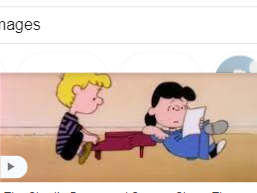
Portrait style: Cartoon Portrait